Chenab River

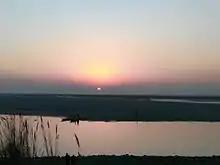
The Chenab river at the Marala Headworks.

The river has rich power generation potential in India. There are many dams built, under construction or proposed to be built on the Chenab for the purpose of hydroelectric power generation in the country, including: